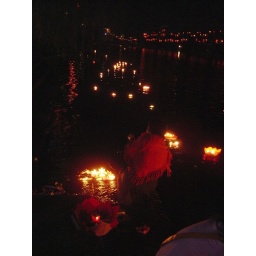
People put candle in a paper flower and let them flow. Every light on the river is a wish.